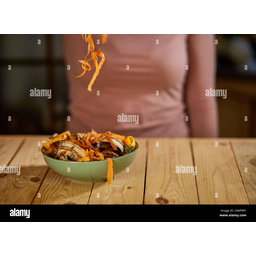
Label: generalcompost